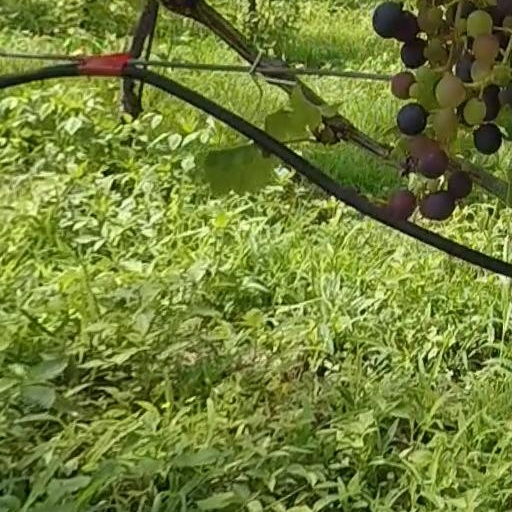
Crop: grape